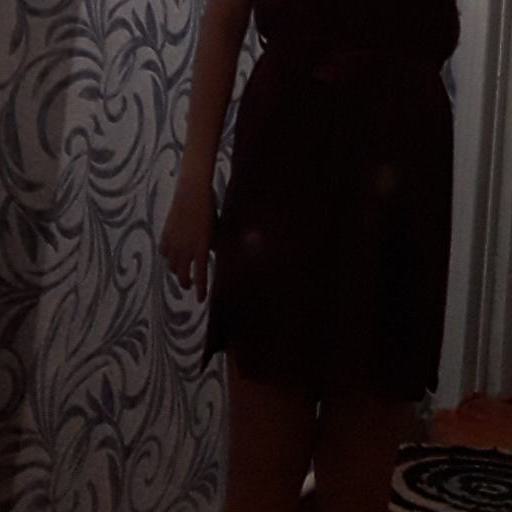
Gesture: no_gesture